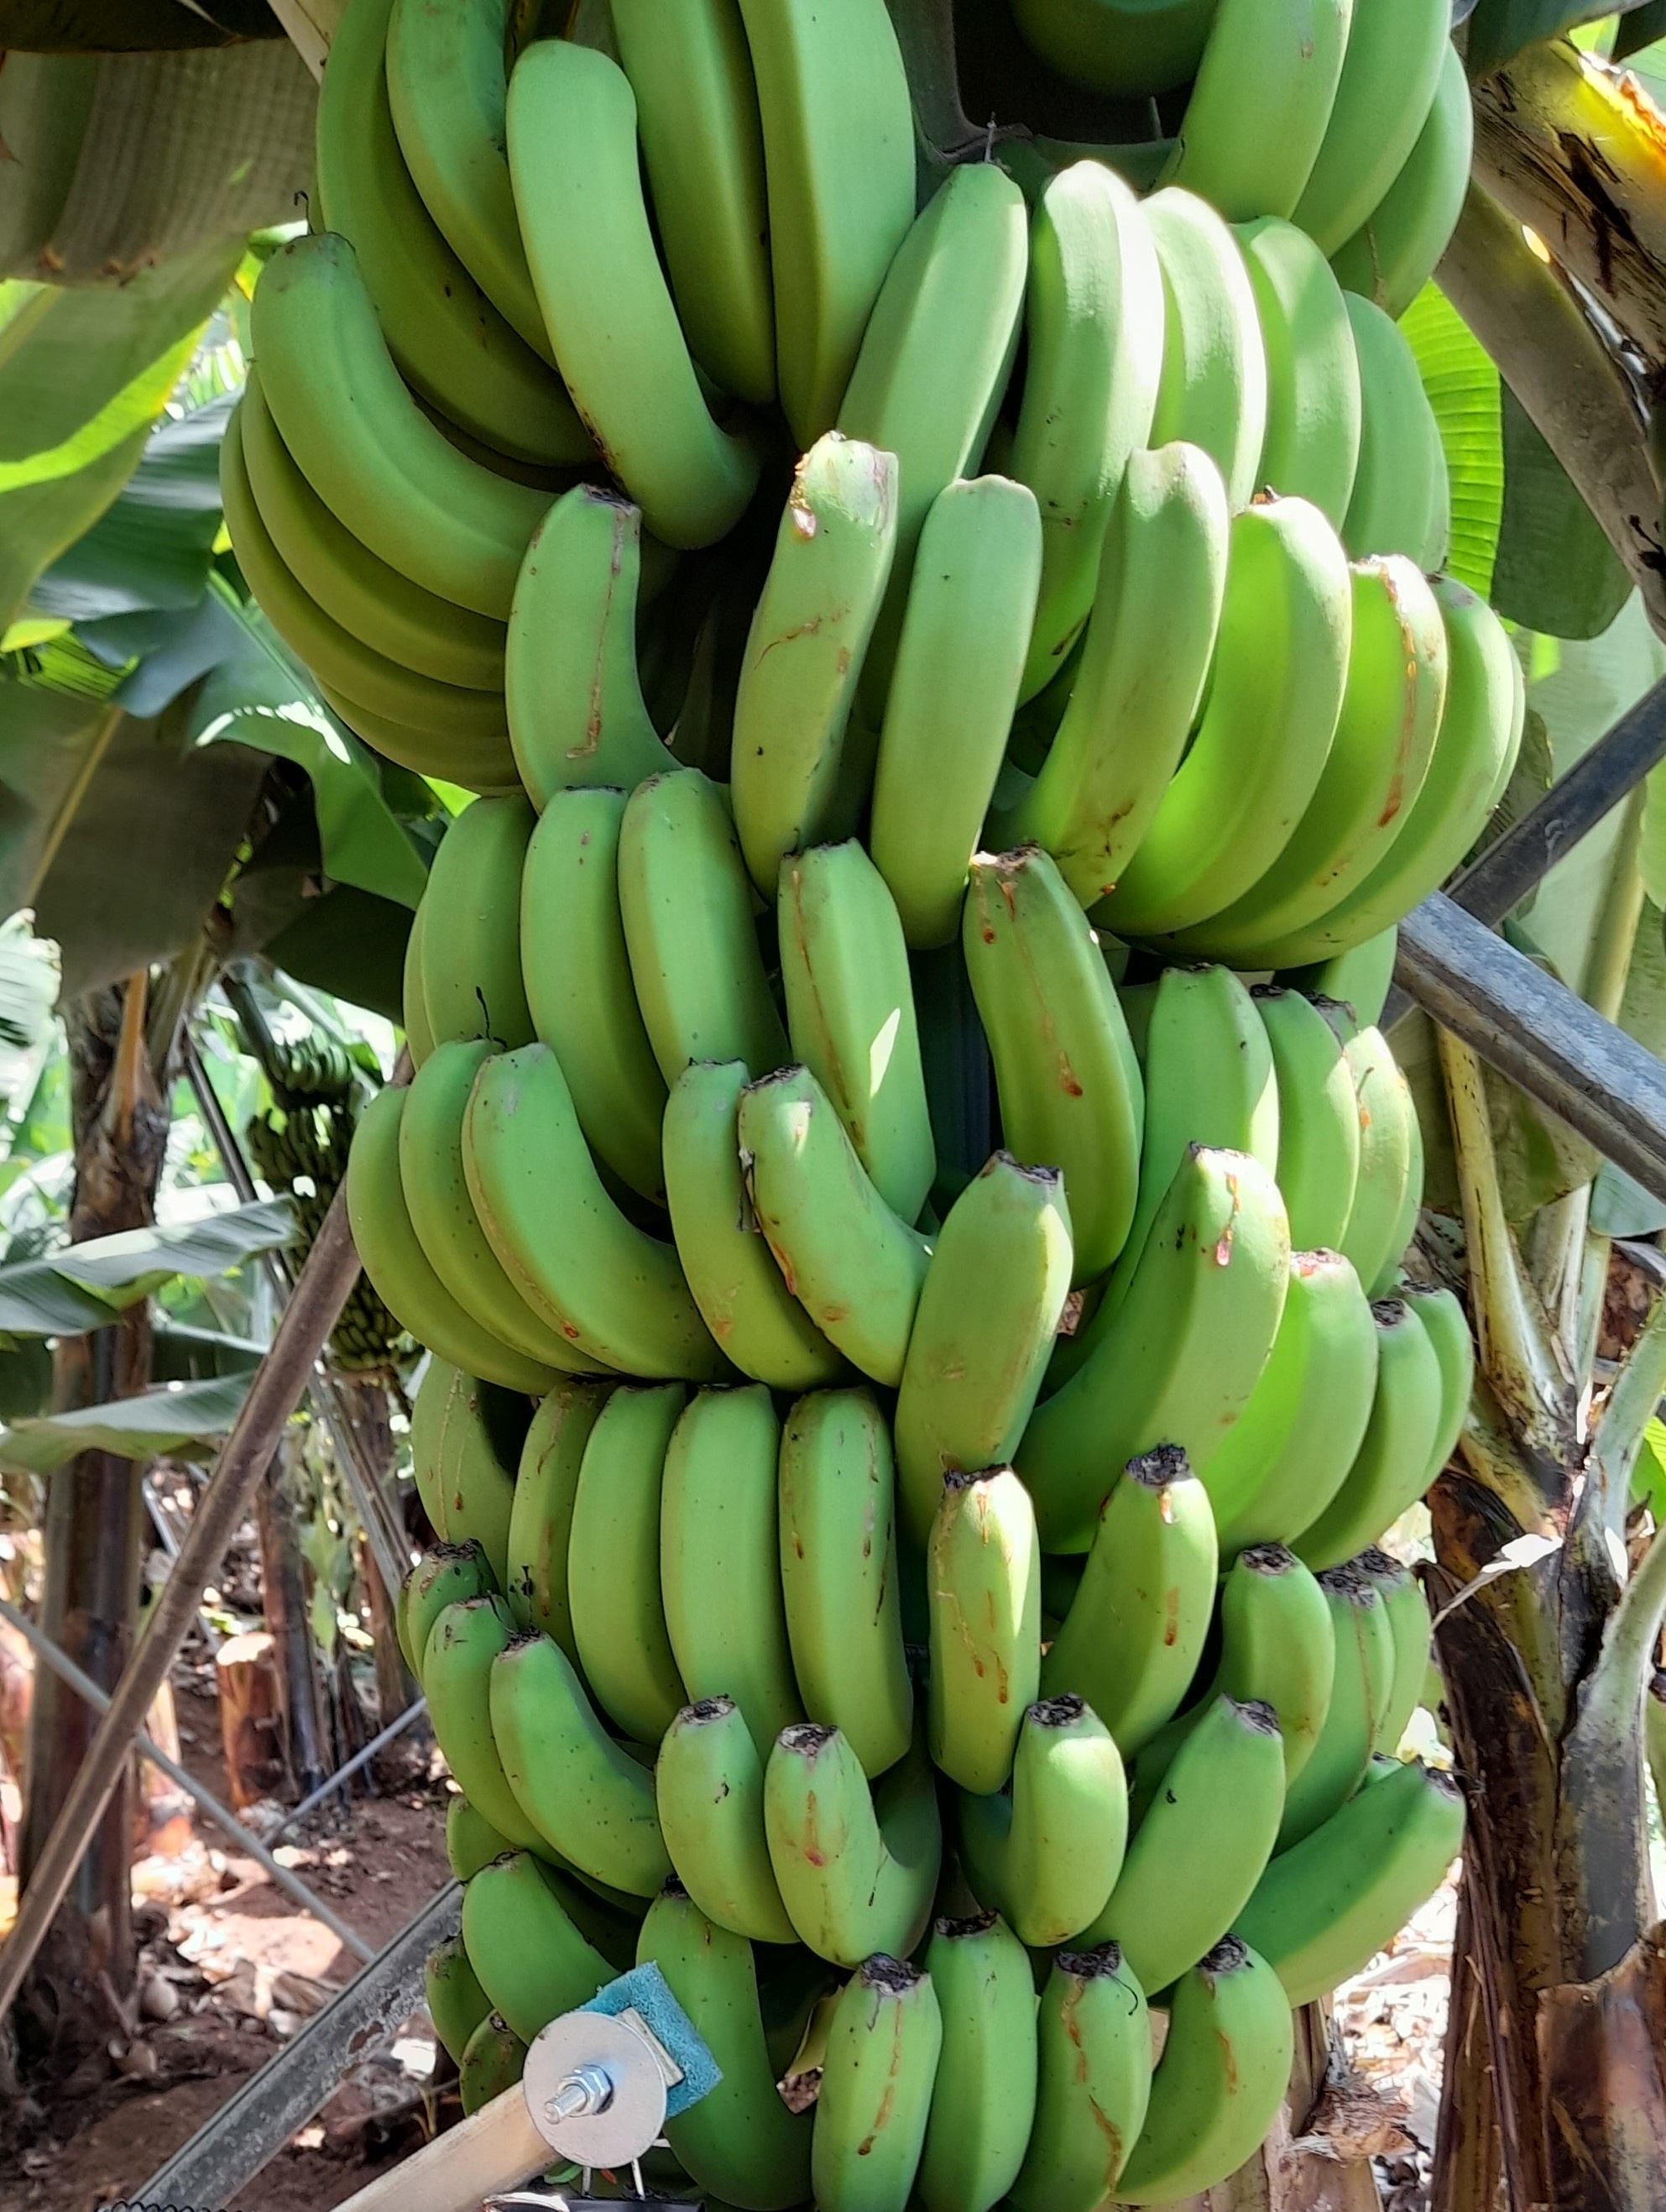
Label: Keep